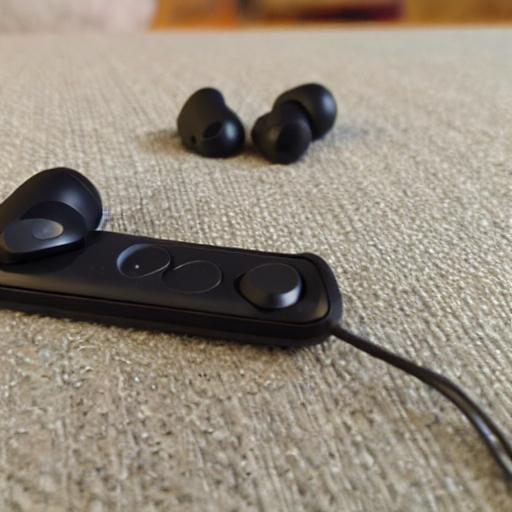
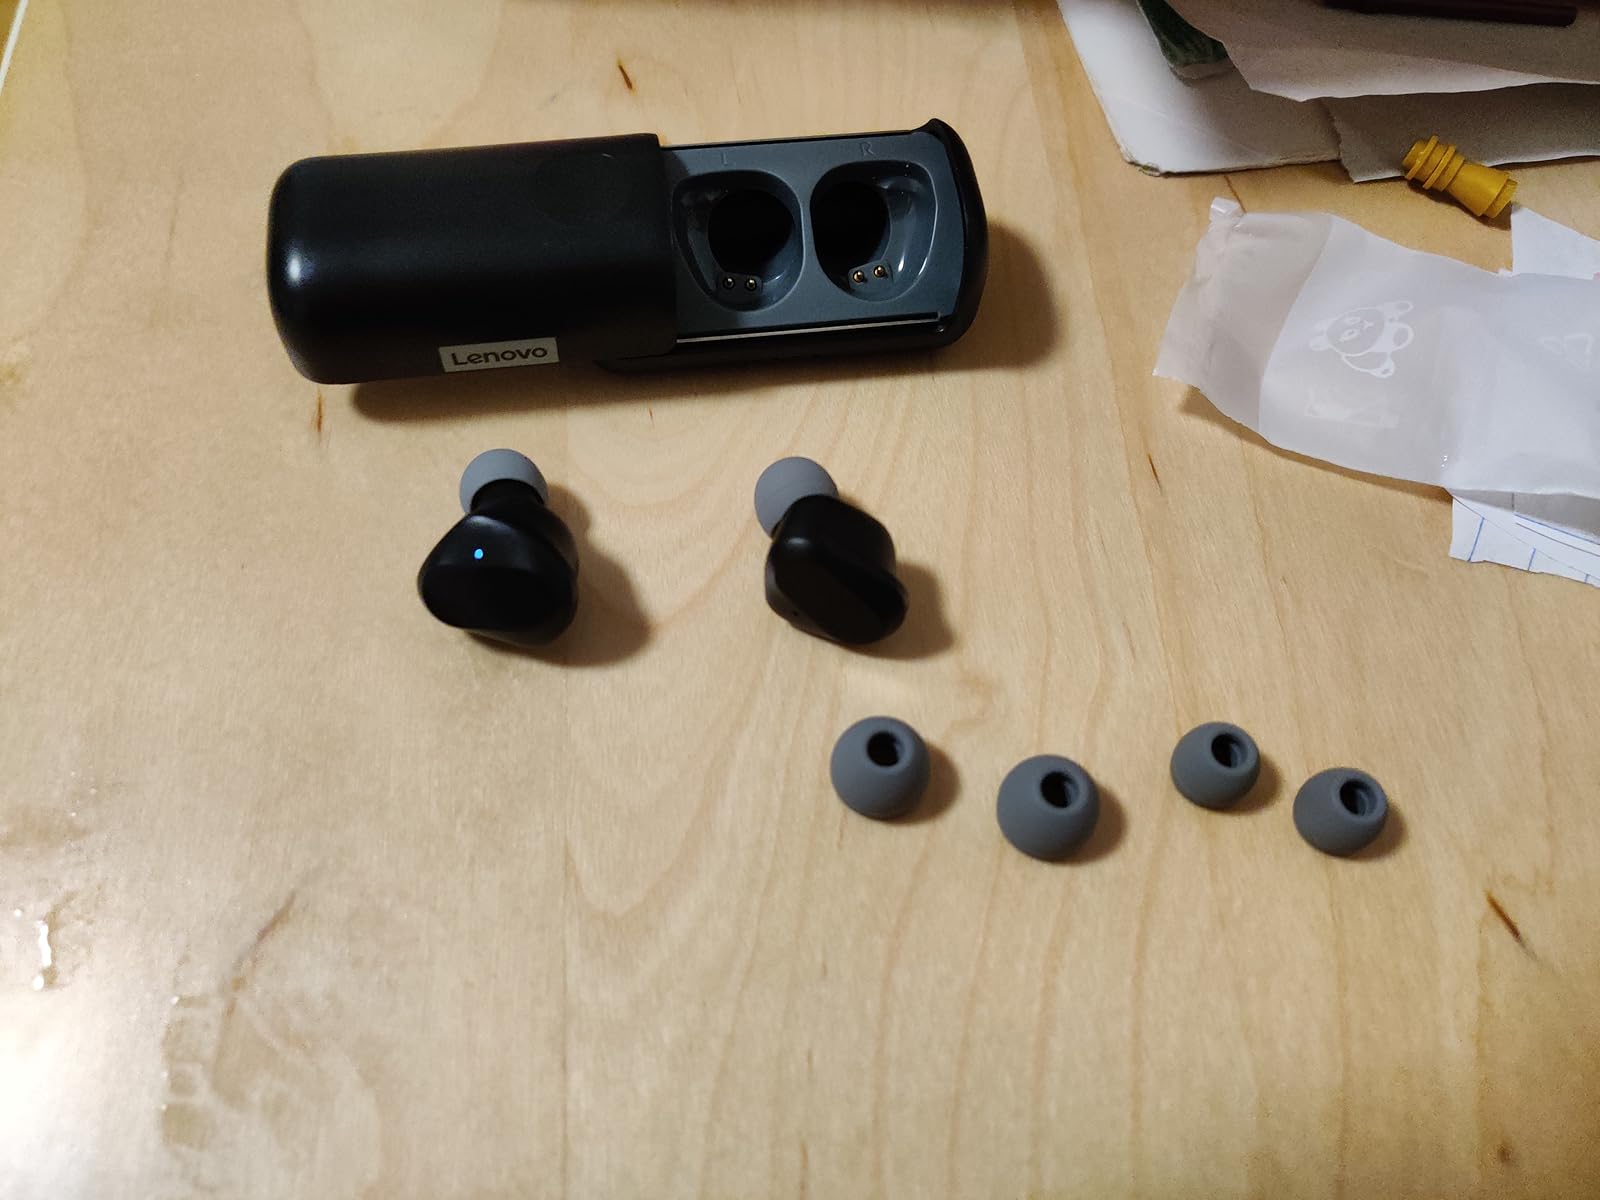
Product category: earbuds
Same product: no